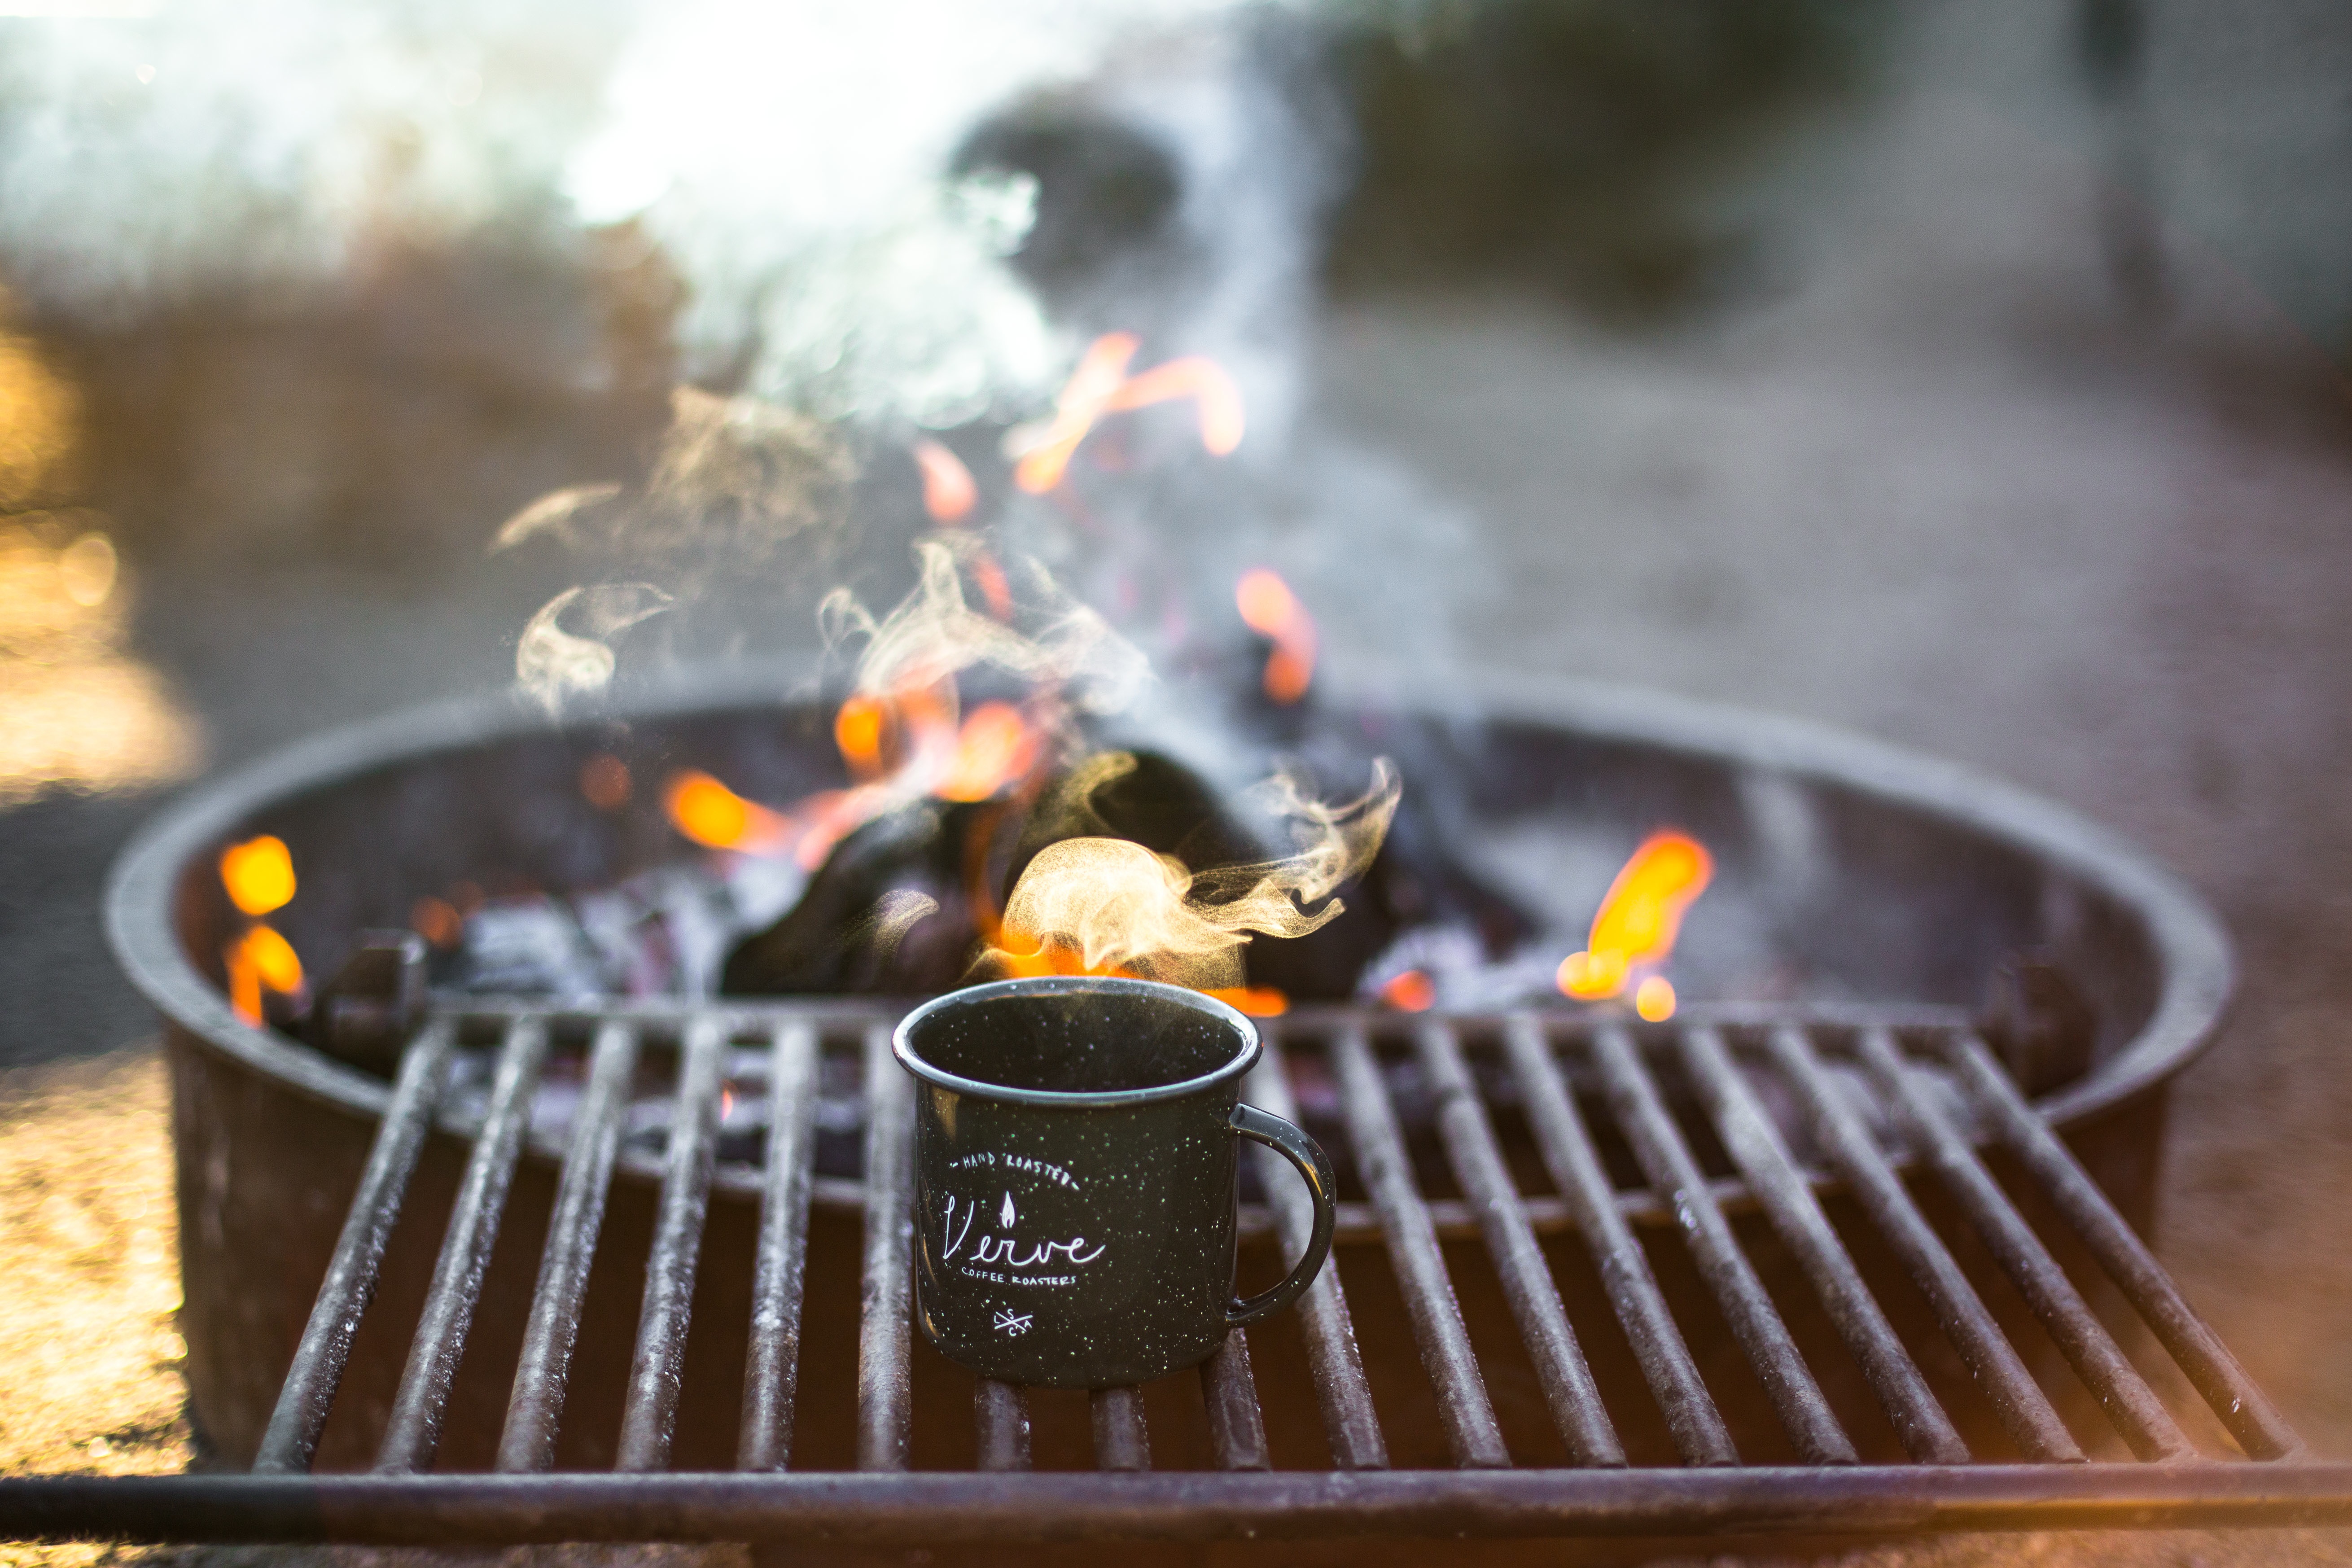
coffee, dish, food, fire, campfire, mug, coffee mug